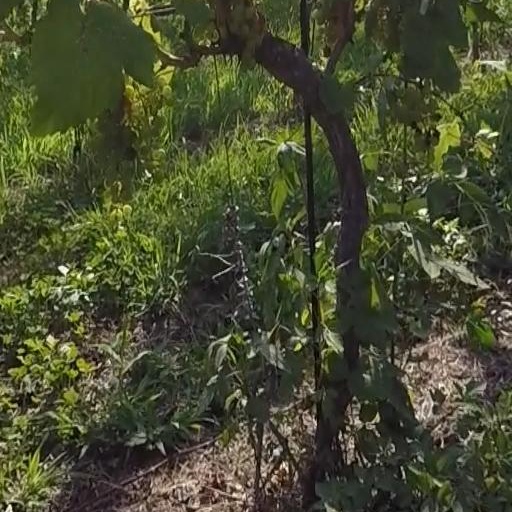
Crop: grape